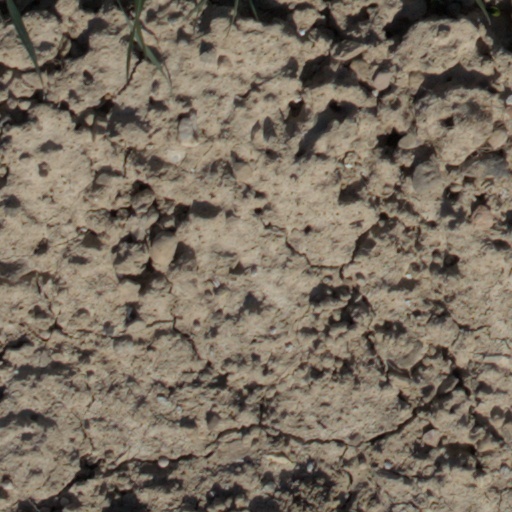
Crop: wheat